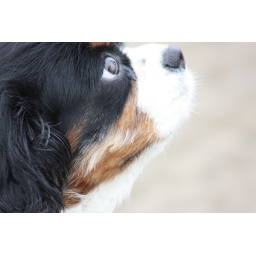
A day on the Freshfields near Liverpool with our inlaws, their dog Jas and our spaniel (Maggie) and pug (Parker).